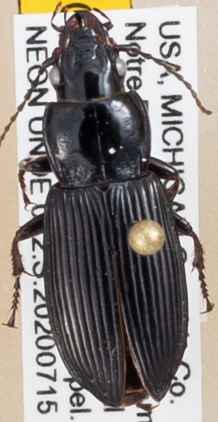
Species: Pterostichus melanarius melanarius
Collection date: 2020-07-15
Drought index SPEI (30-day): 0.218
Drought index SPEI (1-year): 1.45
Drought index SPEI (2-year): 2.09